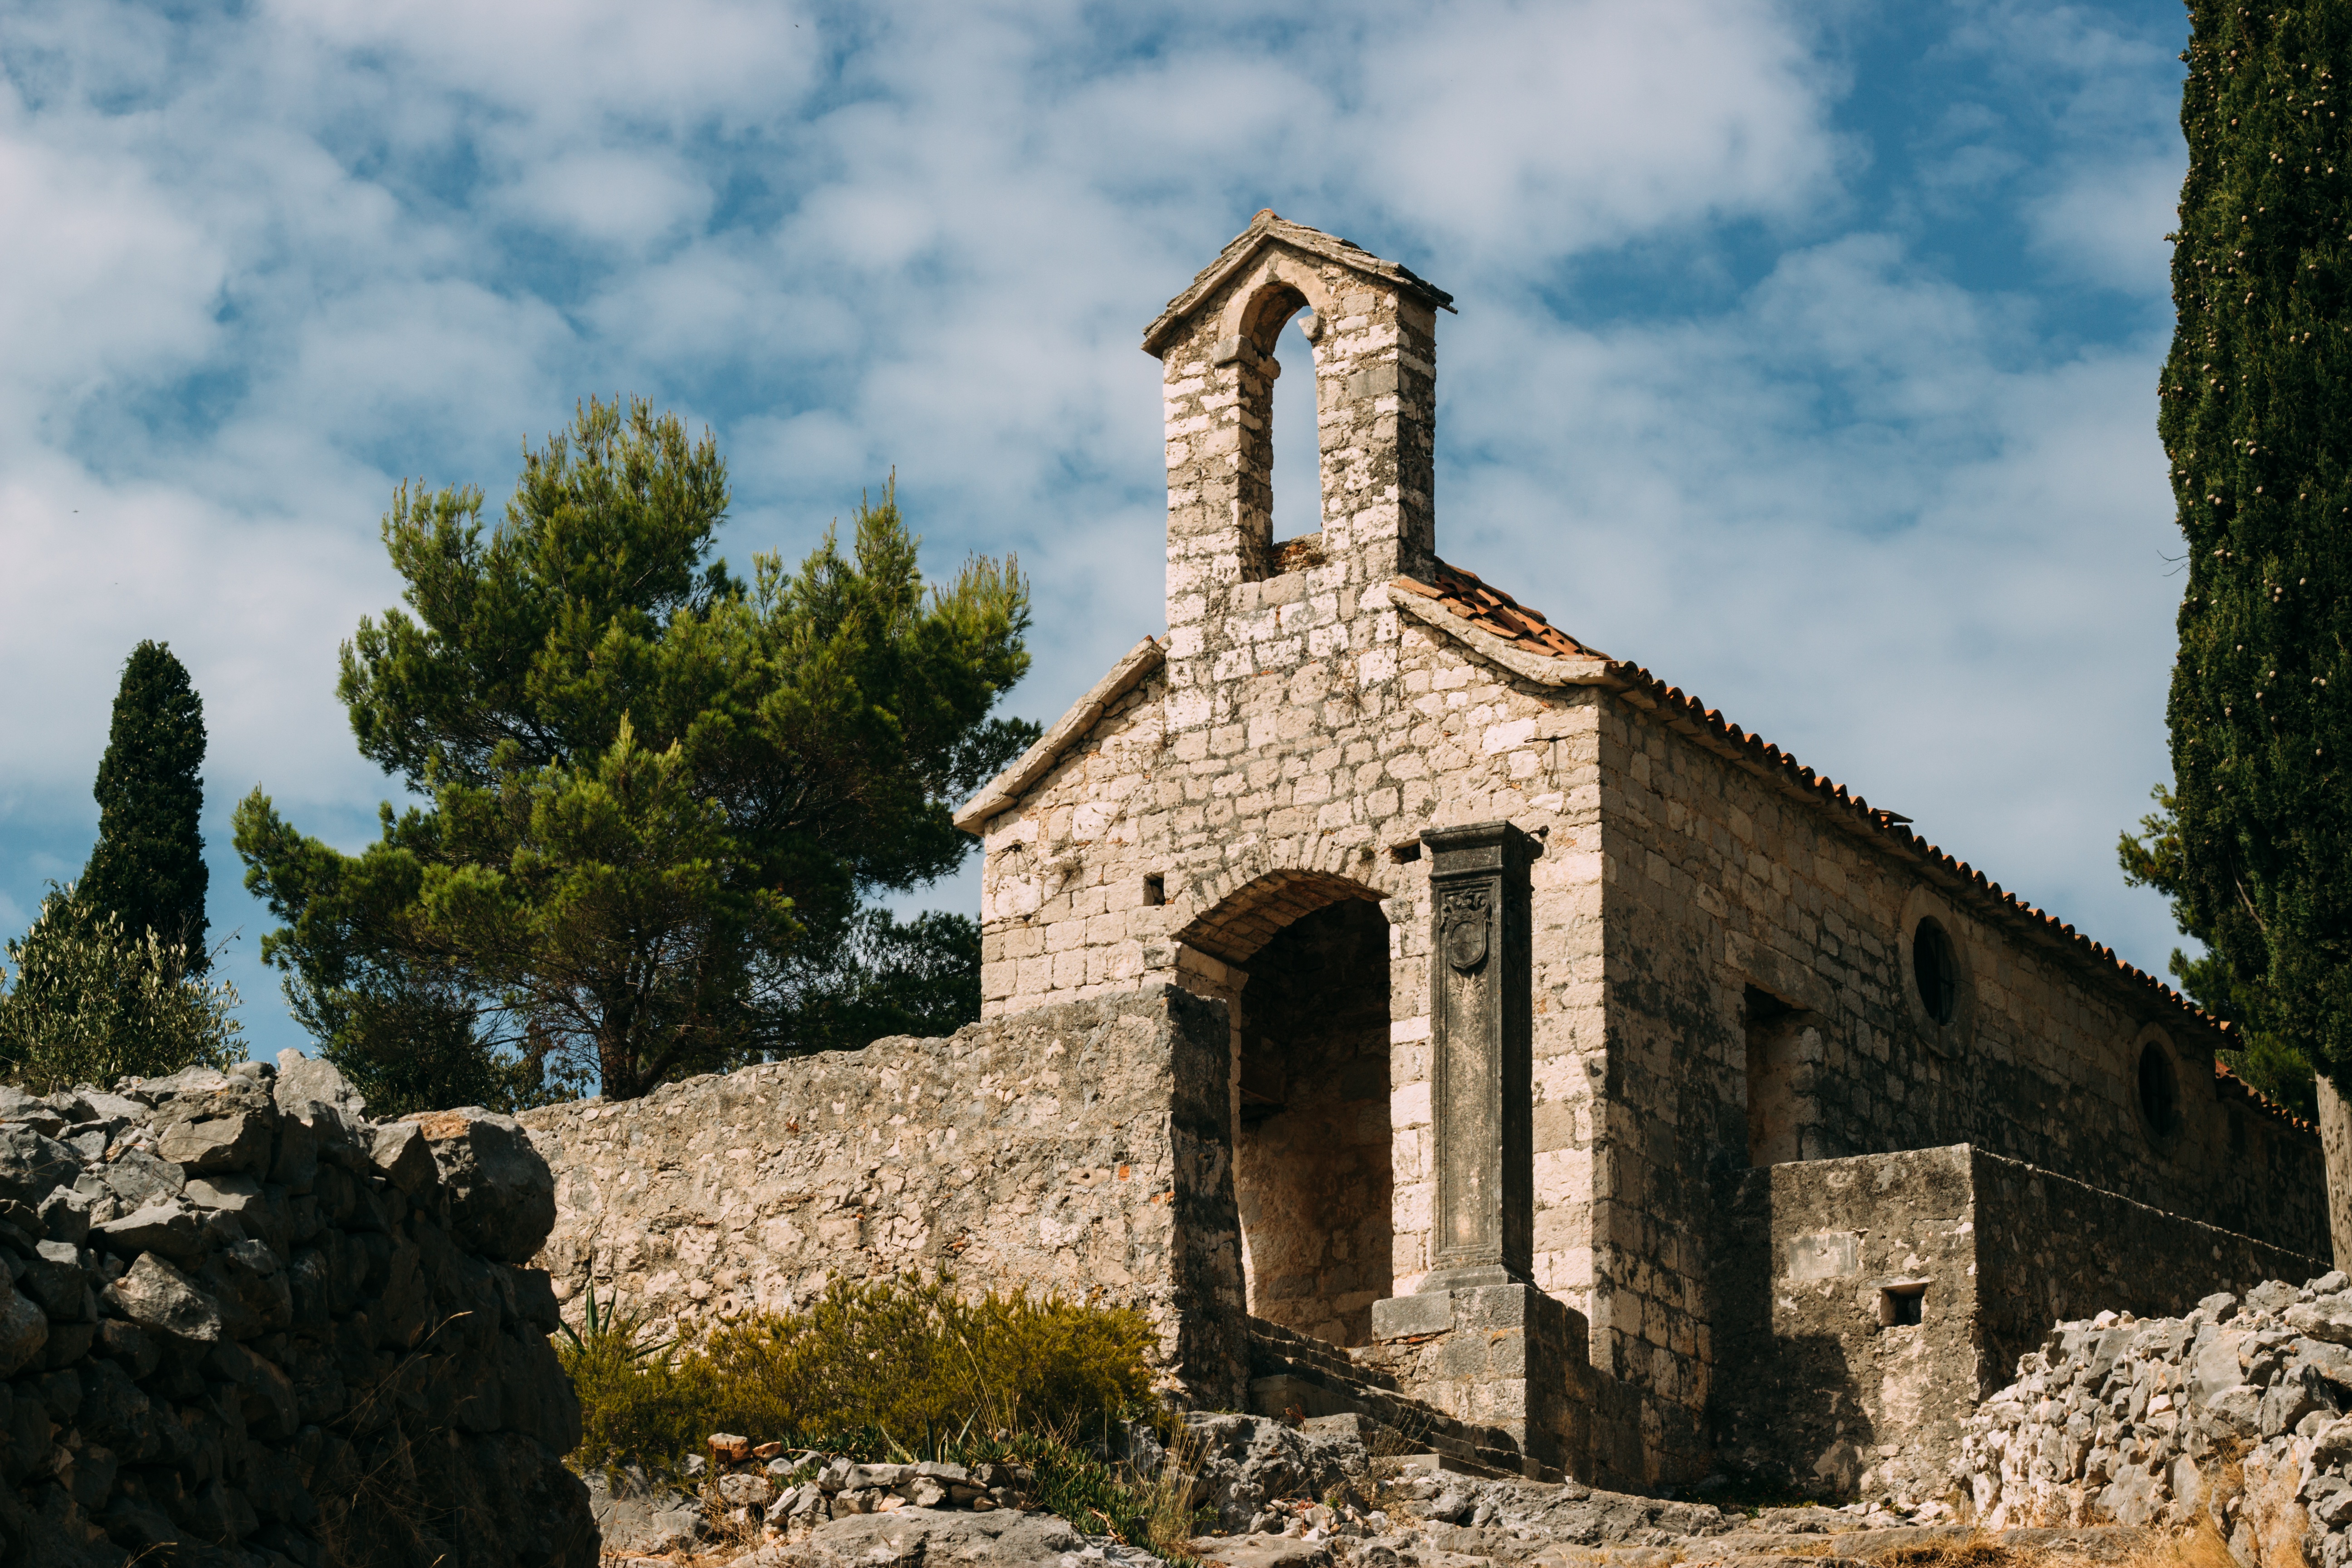
building, village, tower, church, chapel, place of worship, ruins, monastery, history, middle ages, rural area, ancient history, spanish missions in california